Nokia

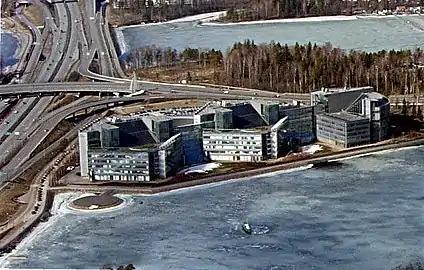
The former Nokia House, Nokia's head office until April 2014. The building is located by the Gulf of Finland in Keilaniemi, Espoo, and was constructed between 1995 and 1997. It was the workplace of more than 1,000 Nokia employees

Nokia Networks is Nokia Corporation's largest division. It is a multinational data networking and telecommunications equipment company headquartered in Espoo, Finland, and is the world's third-largest telecoms equipment manufacturer, measured by 2017 revenues (after Huawei and Cisco). In the USA it competes with Ericsson on building 5G networks for operators, while Huawei Technologies and ZTE Corporation were effectively banned.